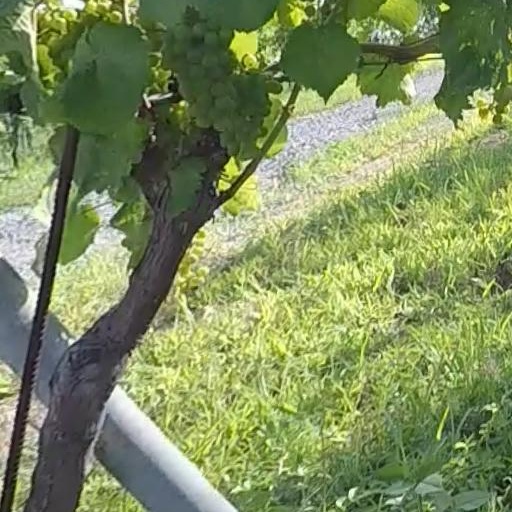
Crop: grape